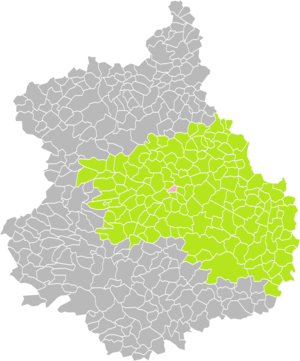
Localisation de la Commune de Luisant dans l'arrondissement de Chartres (Eure-et-Loir)
Luisant est une commune française située en périphérie de Chartres dans le département d'Eure-et-Loir en région Centre-Val de Loire.